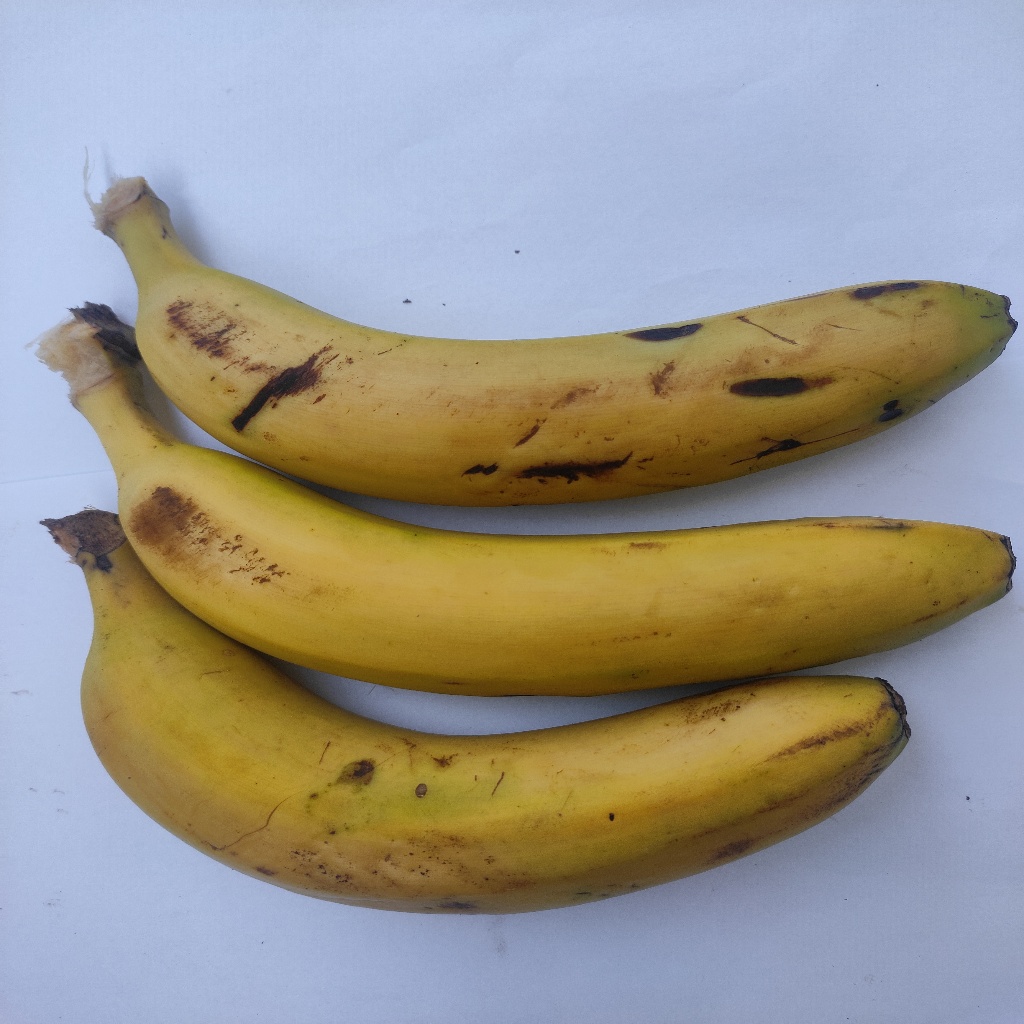
Crop: banana
Quality class: Class_A